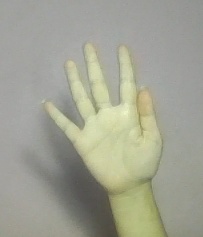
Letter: sheen